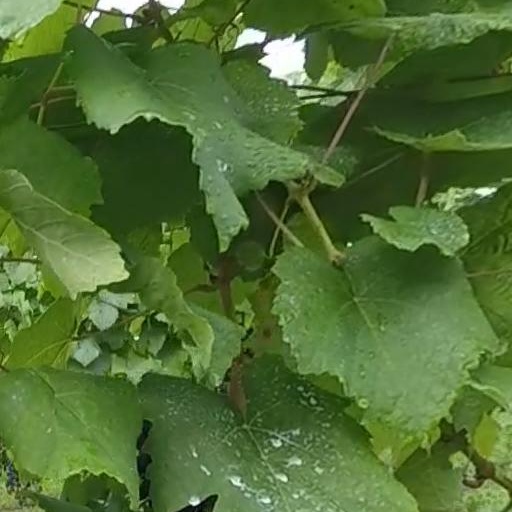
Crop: grape